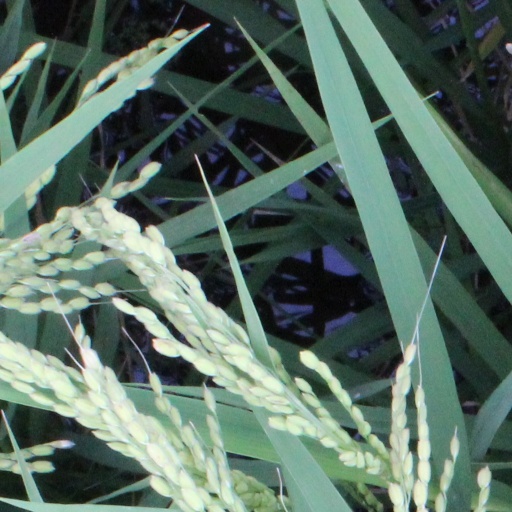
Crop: rice